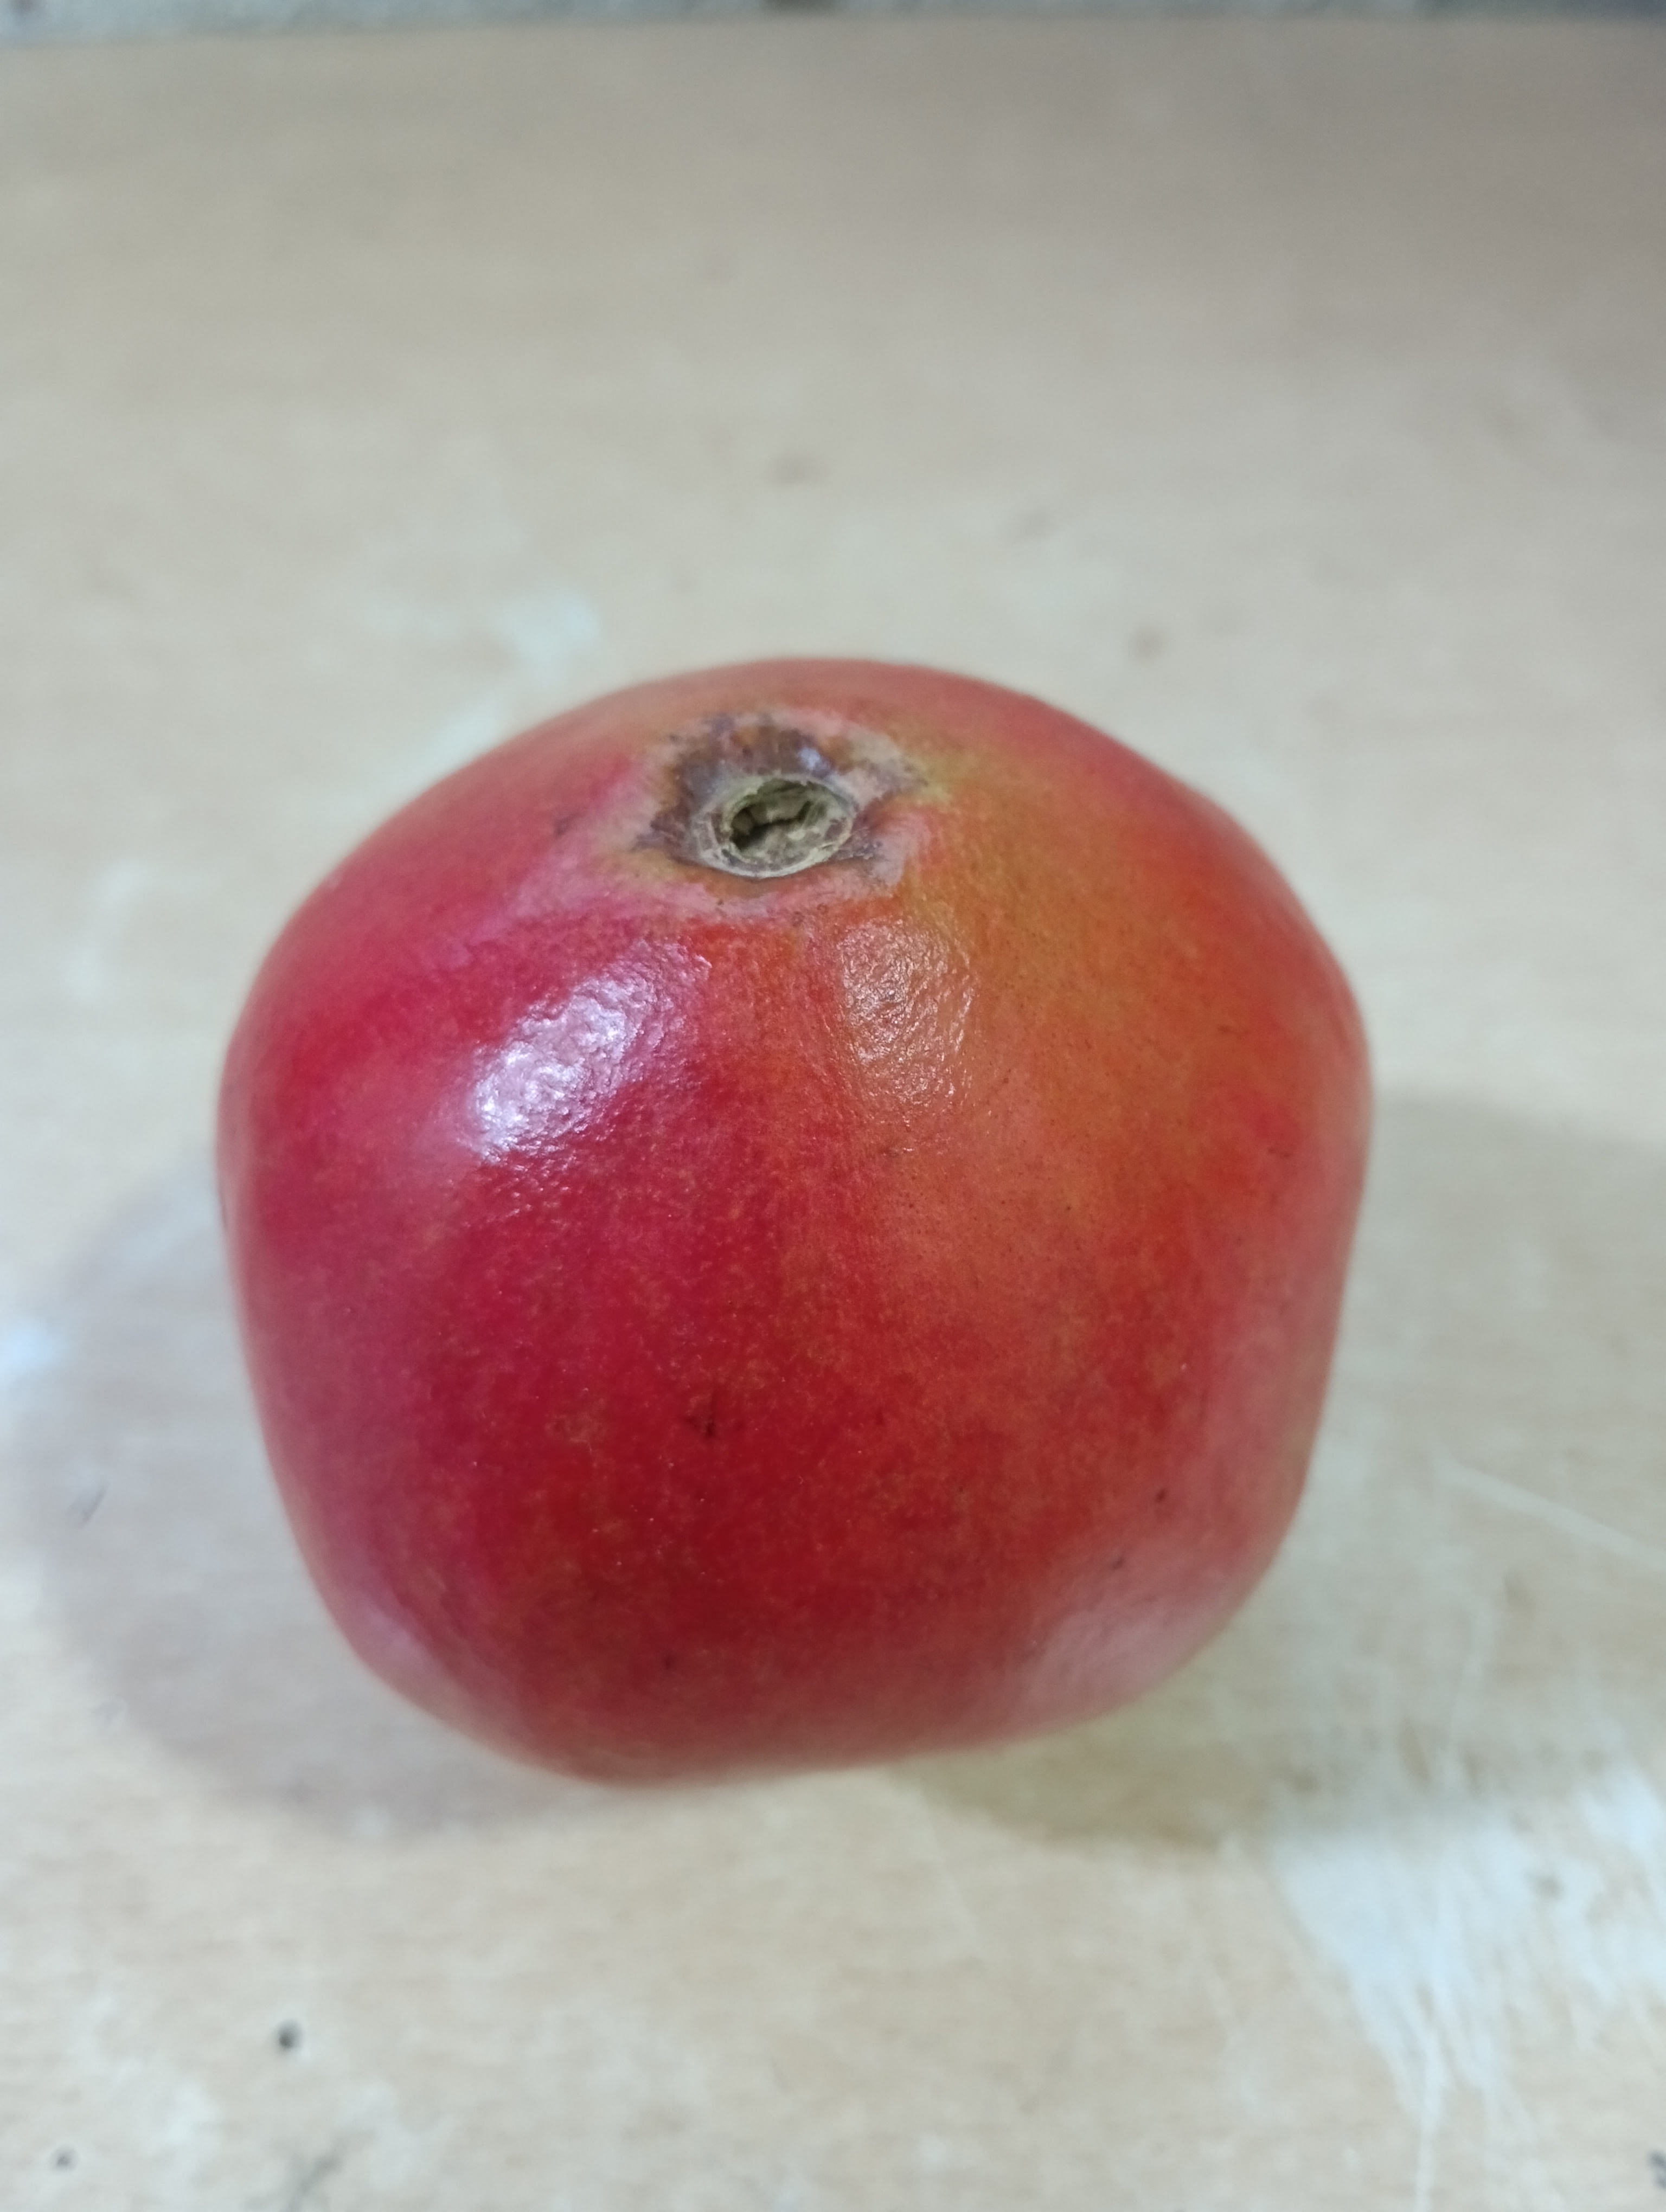
Label: No Defect